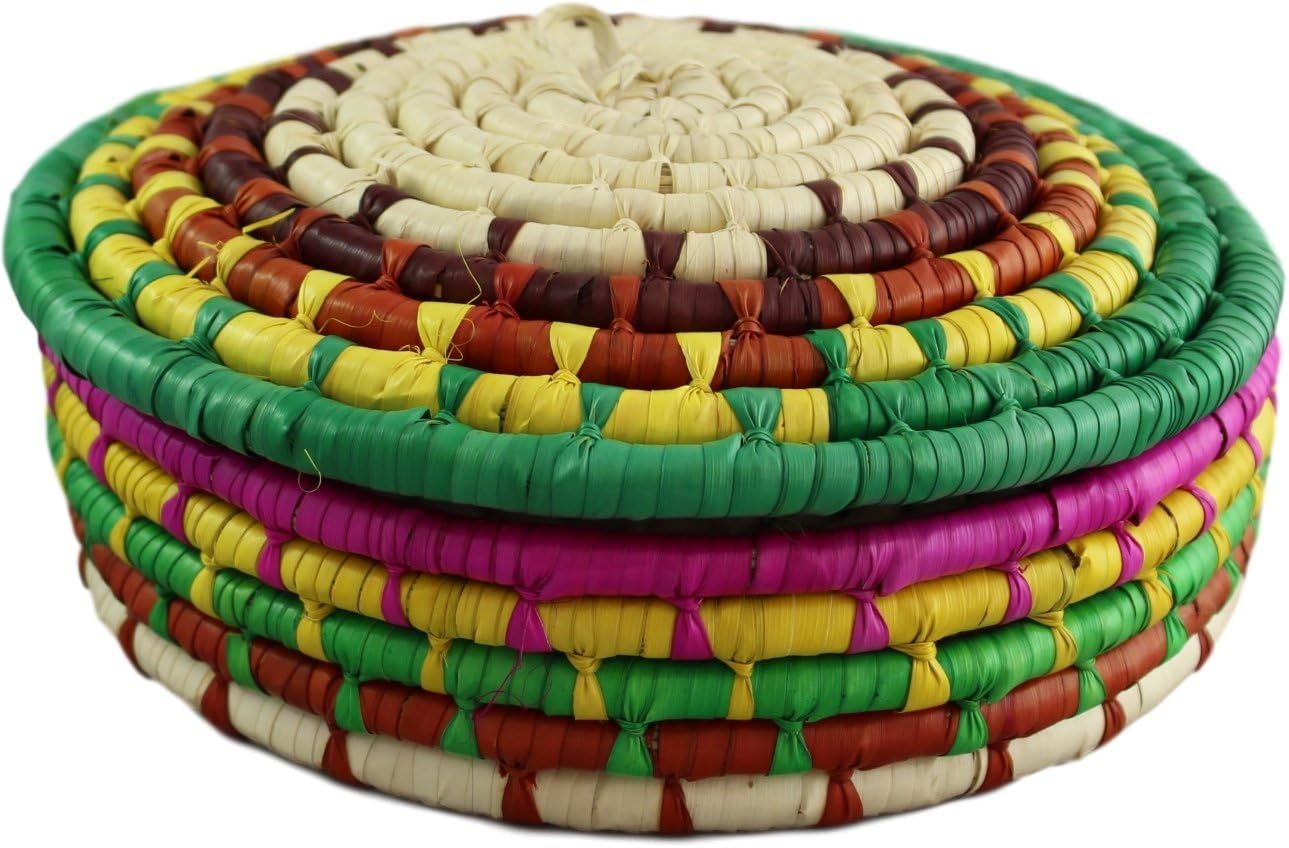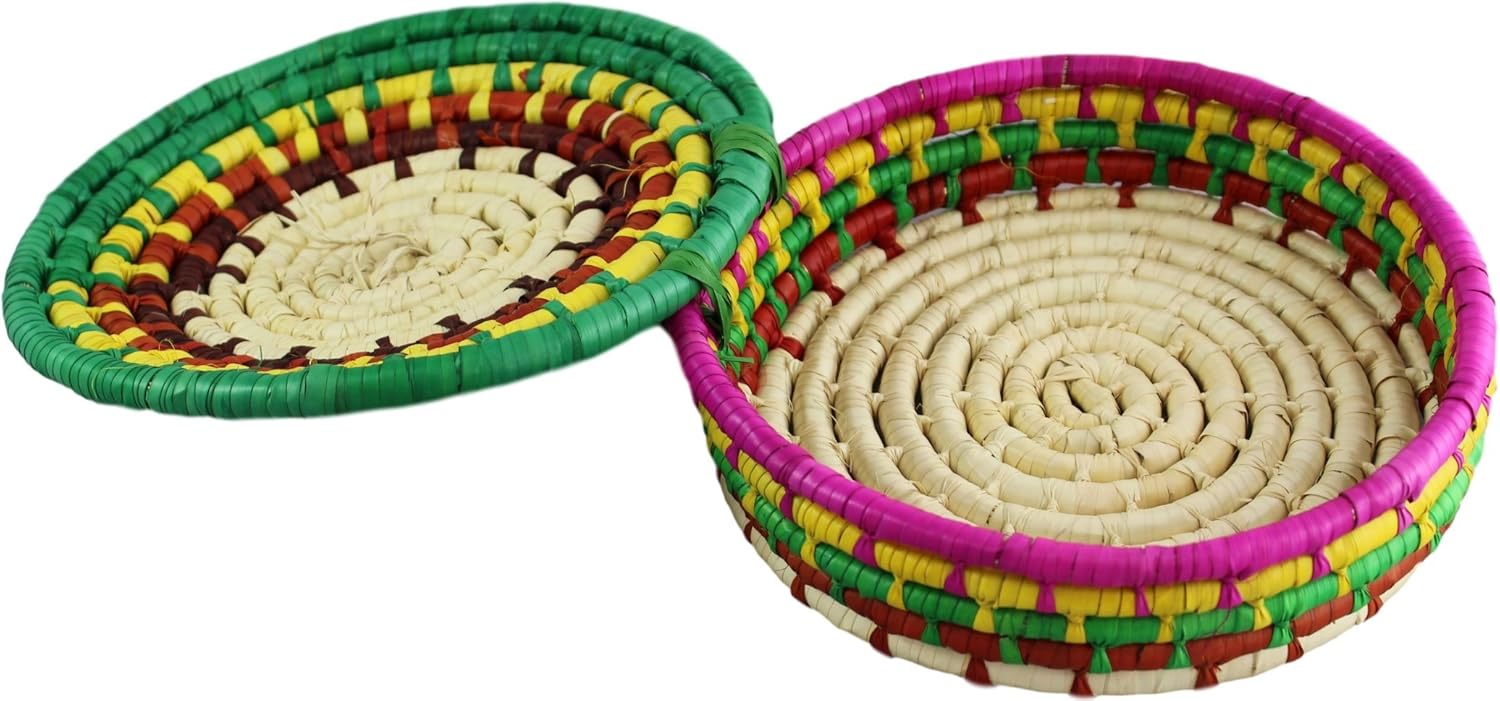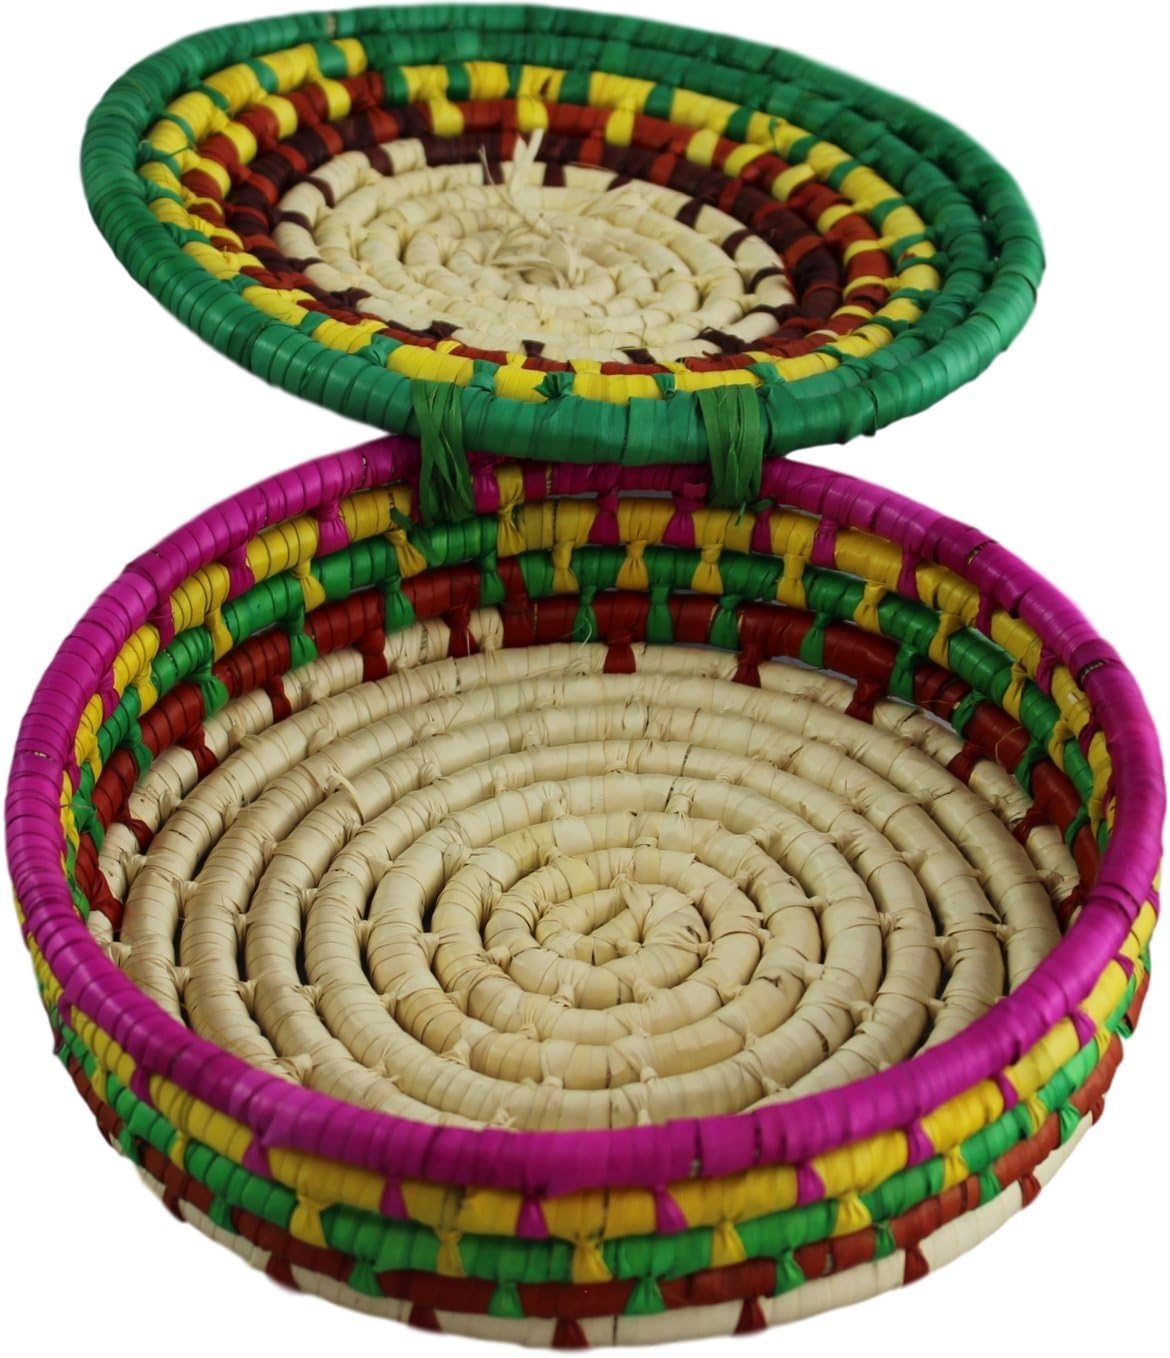
Handwoven Palm Tortilla Basket Keeper Warmer Made in Mexico (Small, Green)
Category: Amazon Home
Handwoven Tortilla Warmer Made in Mexico 100% Natural Palm Material Handknitted, Beautiful Colors Tortillero de Palma Tejido a Mano Hecho en Mexico
Features: Handwoven Tortilla Warmer Made in Mexico | 100% Natural Palm Material | Handwoven, Beautiful Colors | Small Size Holds 1 lb Large Size Holds 2 lb | Tortillero de Palma Tejido a Mano Hecho en Mexico